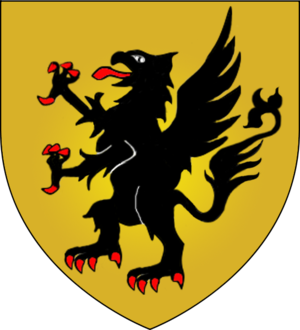
Kayl
Kayls våben
Kayl er en kommune og et byområde i storhertugdømmet Luxembourg. Kommunen, som har et areal på 14,86 km², ligger i kantonen Esch-sur-Alzette i distriktet Luxembourg. I 2005 havde kommunen 7.335 indbyggere.